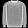
Label: Pullover